McMurdo Station transportation

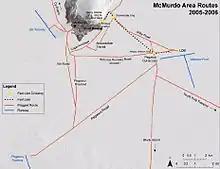
Map showing ice traverses to airstrips at that time. Pegasus Airfield has been replaced by Phoenix Airfield

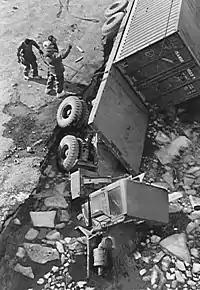
Truck falls through ice pier, 1983

McMurdo Station transportation involves many types of land (ground), sea, and air transportation, in addition, there are many types of transports specialized for cold weather and snow/ice conditions. McMurdo Station is a United States science and logistic base on Ross Island, Antarctica, at the southern end of Hut Point Peninsula, near New Zealand's Scott Base. The seasonal sea ice and polar light/dark cycle affect transport also. During the cold season there are trails and even airstrips on the ice of Ross Sound, which, when frozen over, limits access to the small harbor in Winter Quarters Bay. Transport must contend with extreme cold, snow and ice.